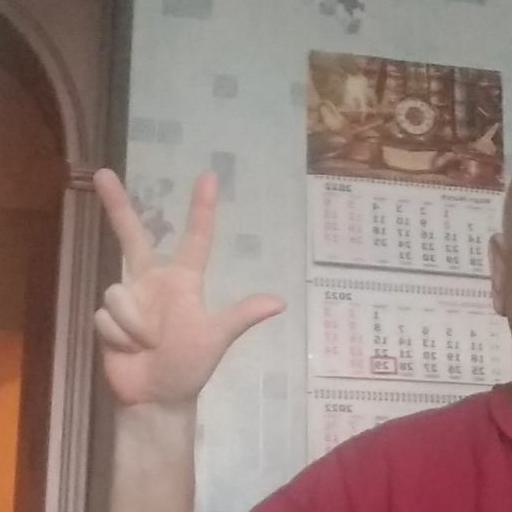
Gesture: three2